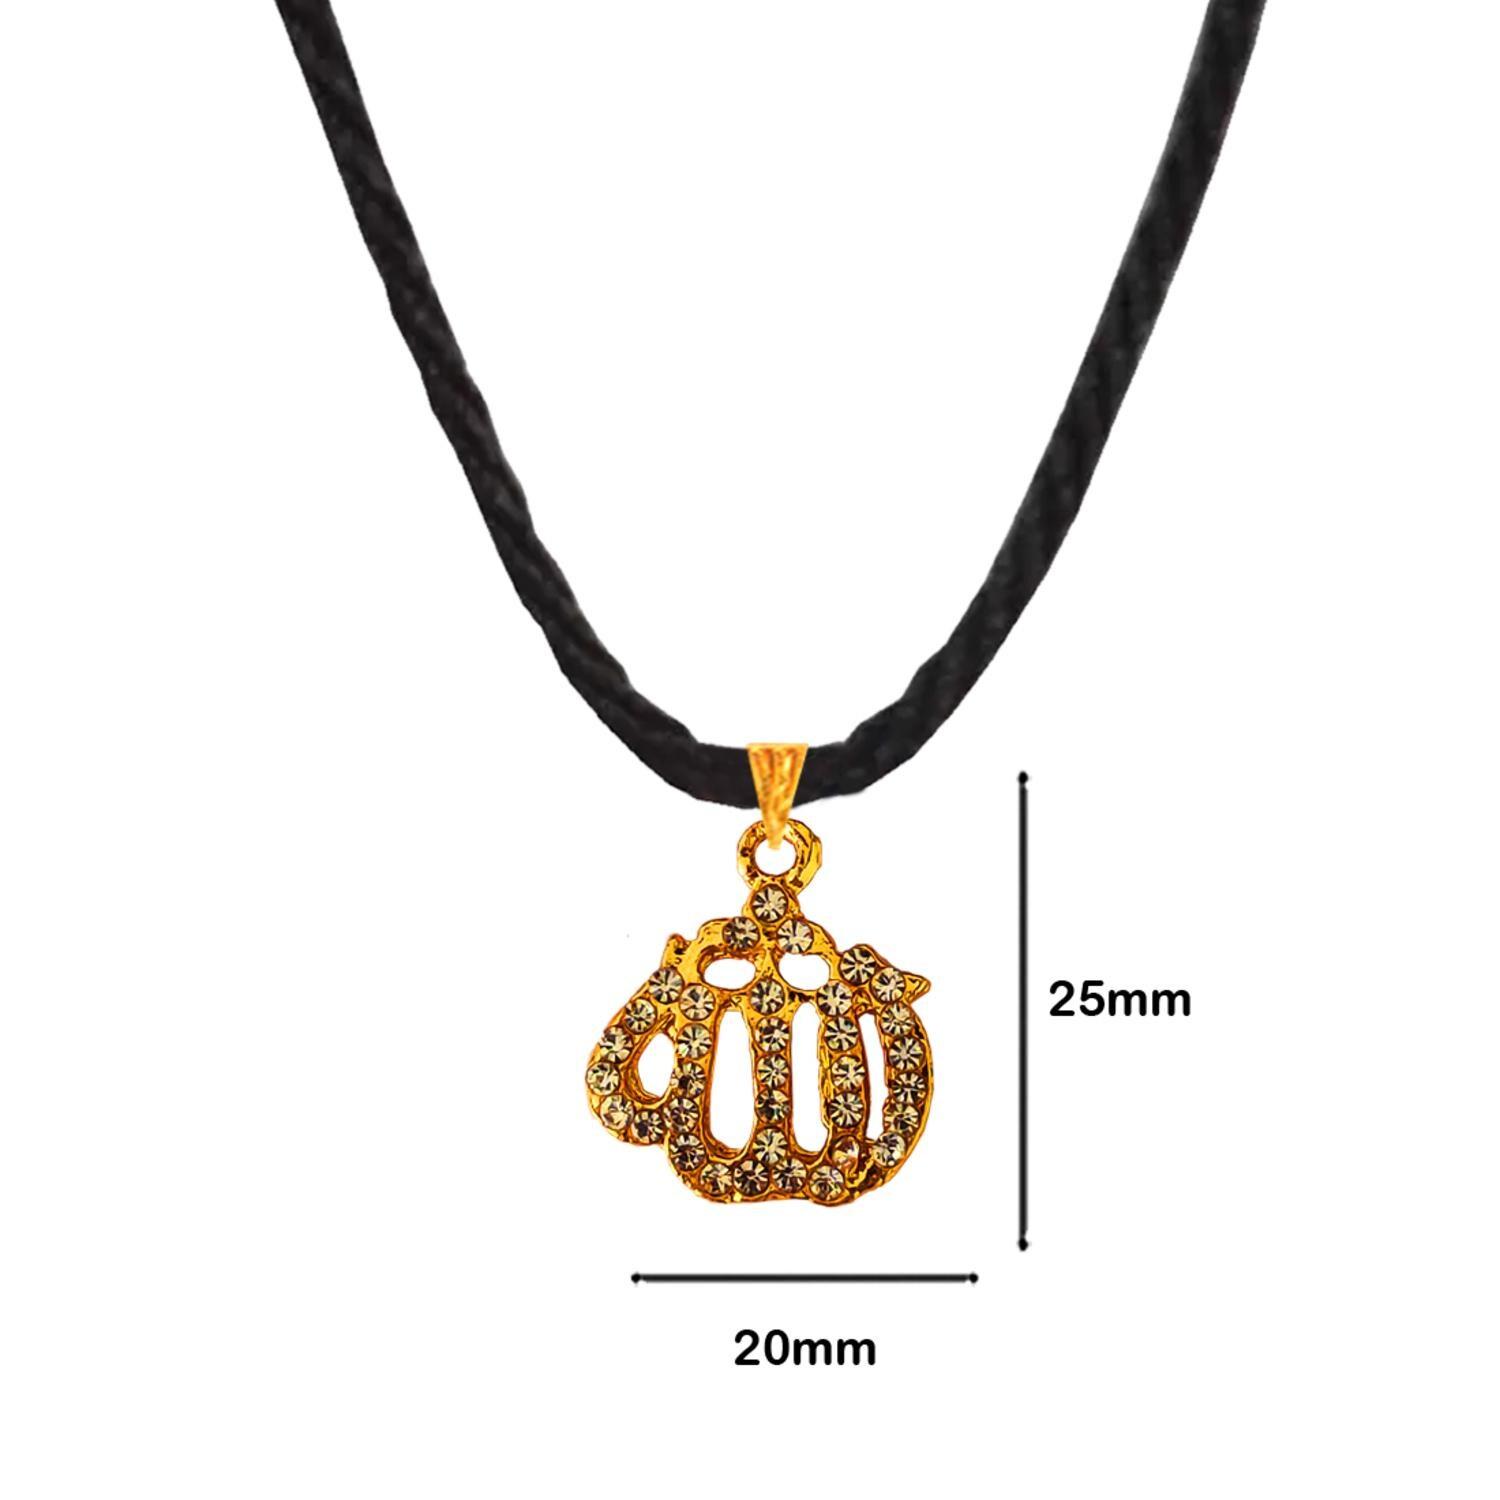
M Men Style Religious Allah Prayer Muslim Jewelry Gold Brass Pendant Necklace Chain For Men
Type: Necklaces & Pendants
Brand: M Men Style
Price: Rs. 299
 Material:-Stainless Steel,Colour:- Silver Pendant ,Width is 20 mm And Height is 25 Brand : M Men Style This Pendent Is Made From Stainless Steel Construction Lets It To Retain Its Quality And Shine For Years To Come. Stainless Steel jewellery does not corrode.Â .Pure surgical Stainless Steel is used to make this product/which doesnt cause any harm to skin. Nickel free and Lead free as per International Standards. No harm to health. JEWELLERY CARE : Never allow your fashion jewellery to come in contact with harsh chemicals/oils/nor spray perfumes directly on them. This will cause the jewellery to fade/discolour/or even ruin them completely.
Features: Easy Wear,Partywear,For Men And Women
Included: 1 Pendant 1 Chain